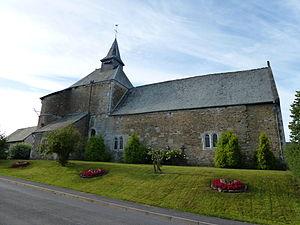
Tarzy est une commune française située dans le département des Ardennes, en région Grand Est.
Le nombre, la spécificité et l'intérêt des églises fortifiées de Thiérache dans l'Aisne, principalement, mais aussi dans les Ardennes sont tels que, si plusieurs ouvrages leur ont été consacrés, les Offices de tourisme de ces deux départements ne proposent pas moins, en 2006 par exemple, de 4 à 6 circuits touristiques :
L'église Saint-Cyr-et-Sainte-Juliette est une église située à Tarzy, en France. C'est une église fortifiée de Thiérache.